James Taylor (Presbyterian minister)

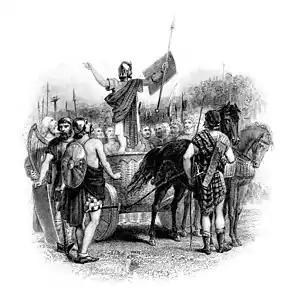
Calgacus, an illustration from "The Pictorial History of Scotland" by James Taylor

Taylor also enlarged and continued Patrick Fraser Tytler's "History of Scotland", (1845, 1851, 1863); abridged John Kitto's "Cyclopædia of Biblical Literature", 1849; and edited "The Family History of England", London, 1870–5, 6 vols. He contributed articles to the "Encyclopædia Britannica", "Imperial Dictionary of Biography", and "United Presbyterian Magazine", and published some sermons and pamphlets. "The Victorian Empire: a brilliant epoch of our national history" (3 vols.) was edited by Taylor and published posthumously in 1897-8; it includes a life of Queen Victoria, essays on Victorian science and on the Indian Empire and other colonial territories.